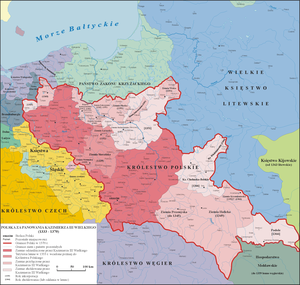
Le royaume de Pologne des derniers Piasts désigne la Pologne des années comprises entre le couronnement de Ladislas Iᵉʳ en 1320 et la mort de Casimir le Grand en 1370. Après deux siècles de morcellement, Ladislas réunit les diverses principautés constituées sur le territoire du royaume de Pologne. Son fils, Casimir le Grand, dernier roi de la dynastie Piast, renforce considérablement le pays en conquérant notamment une partie du territoire des principautés russes.
Cet article recense l'évolution territoriale de la Pologne, de façon chronologique. Il liste les modifications internes et externes des différentes entités ayant précédé la Pologne actuelle.
La Biélorussie est l'un des derniers États de l'Europe à s'être constitué comme nation, comme les Biélorusses eux-mêmes n'ont été considérés qu'à partir du XXᵉ siècle comme un véritable peuple. Ainsi, les différentes appellations usitées au cours des siècles indiquent une foncière incertitude d'identité et de statut du pays, incertitude toujours sensible.